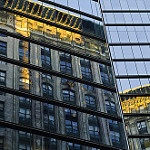
Scene: Outdoor